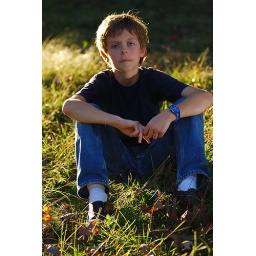
Nine year old boy alone in sunny patch of grass